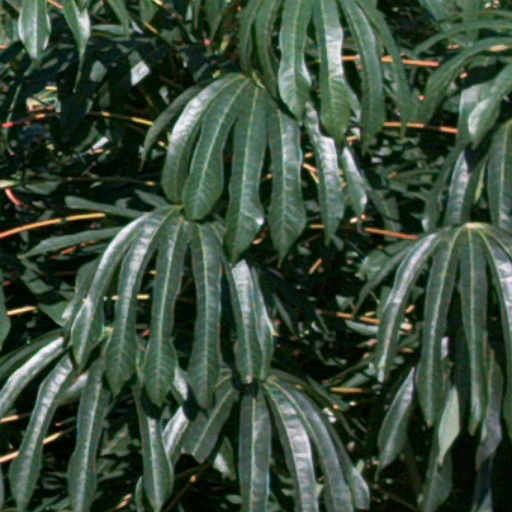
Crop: cassava